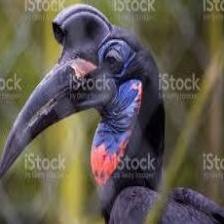
Species: ABYSSINIAN GROUND HORNBILL
Scientific name: BUCORVUS ABYSSINICUS
ImageNet parent category: hornbill